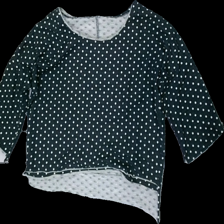
View: front
Type: Sweater
Category: Ladies
Brand: Missing
Colors: Blue, White
Material: 100% cotton
Pattern: Dots
Cut: Regular, C-collar
Season: All
Price range: 50-100
Recommended usage: Reuse